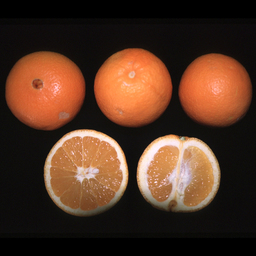
Label: peels